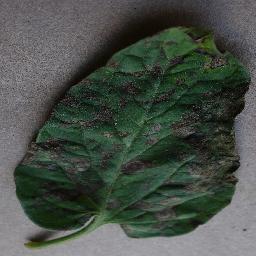
Label: Tomato___Early_blight